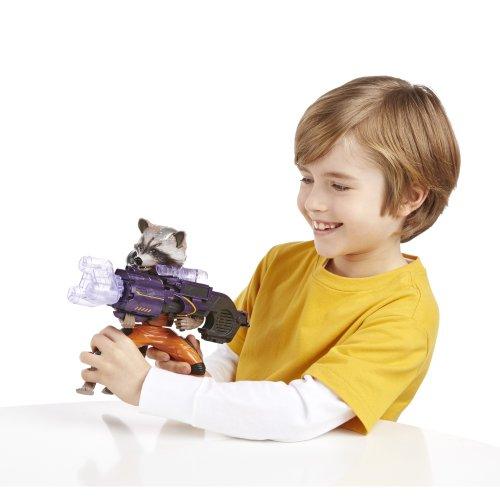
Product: Marvel Guardians of The Galaxy Big Blastin' Rocket Raccoon Figure, 10 Inch
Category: Toys & Games | Toy Figures & Playsets | Action Figures
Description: Awesome electronic Rocket Raccoon figure stands 10 inches tall.
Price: $28.95
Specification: ProductDimensions:5.5x12x10inches|ItemWeight:1.85pounds|ShippingWeight:1.85pounds(Viewshippingratesandpolicies)|DomesticShipping:ItemcanbeshippedwithinU.S.|InternationalShipping:ThisitemcanbeshippedtoselectcountriesoutsideoftheU.S.LearnMore|ASIN:B00IM8W12M|Itemmodelnumber:A7902|Manufacturerrecommendedage:4yearsandup|Batteries:3AAbatteriesrequired.(included)